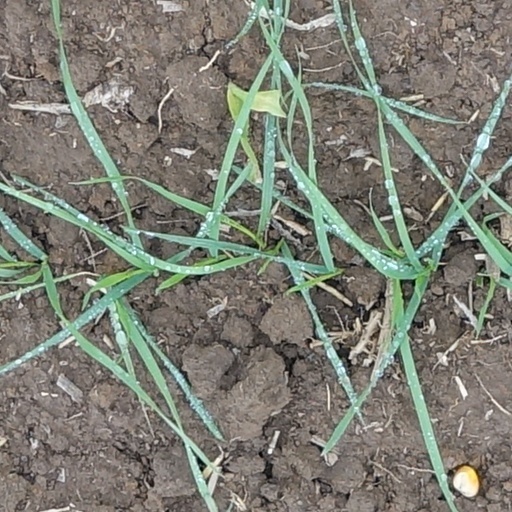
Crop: wheat